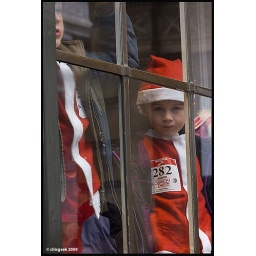
little boy in Starbucks window